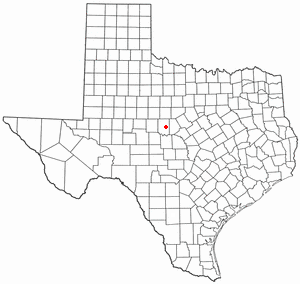
La ville de Santa Anna est située dans le comté de Coleman, dans l’État du Texas, aux États-Unis. Sa population s’élevait à 1 099 habitants lors du recensement de 2010, estimée à 1 045 habitants en 2016.